Mendoza Province

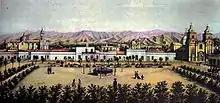
View (looking West) from the Cabildo in the city of Mendoza, prior to the great quake of 1861

The Province of Cuyo was ultimately divided in 1820, and Mendoza parted ways with San Luis and San Juan Provinces.